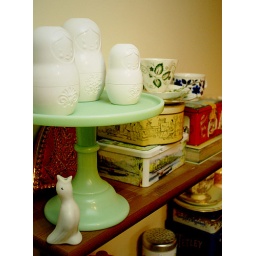
Some items I've collected over the years sitting on my kitchen shelf.